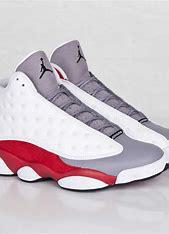
Brand: Jordan
Model: 13